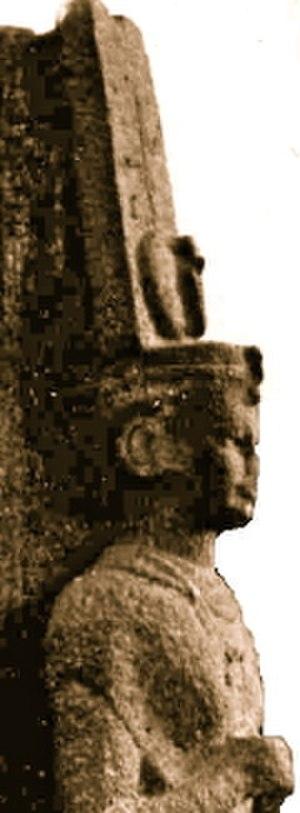
Shanakdakhete est une reine candace, souveraine du royaume de Koush dans la Nubie antique, l'actuel Soudan. Elle a régné au IIᵉ siècle avant J.-C., lorsque le centre du royaume était Méroé.